Viking ship

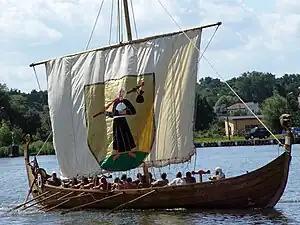
A modern replica of a Viking ship. This ship is of the "" longship type.

Viking ships were marine vessels of unique structure, used in Scandinavia throughout the Middle Ages.